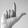
ASL letter: L